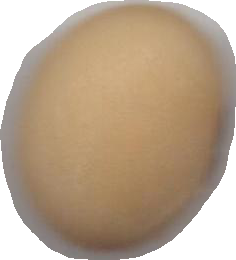
Variety: Anjasmoro